Flagstaff, Arizona

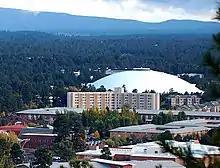
Multiple buildings in front of a forest

Flagstaff has no professional sports of its own, but is home to the college sports teams of Northern Arizona University. It is a popular training destination for a variety of sports, largely due to its altitude and climate.